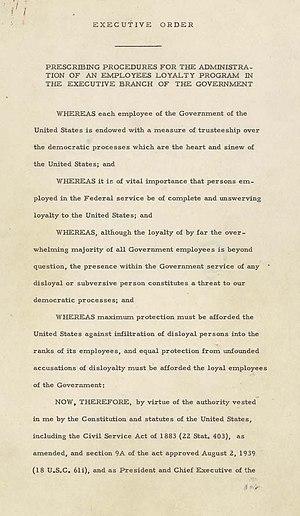
Mis en place par Harry Truman en 1947, le programme de loyauté des employés fédéraux américains est un programme consistant à enquêter sur les employés fédéraux dans le but d'identifier et d'écarter ceux dont les sympathies communistes et de façon plus générale les opinions seraient de nature à porter atteinte à leur loyauté vis-à-vis du gouvernement américain.